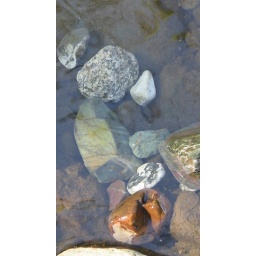
Arranged rocks in a river